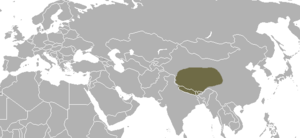
Le renard du Tibet, parfois appelé renard des sables du Tibet ou renard tibétain, est une espèce de renard qui vit principalement au Tibet. Celui-ci pourrait vivre huit à dix ans dans des conditions idéales, mais vit rarement plus de cinq ans dans la nature.